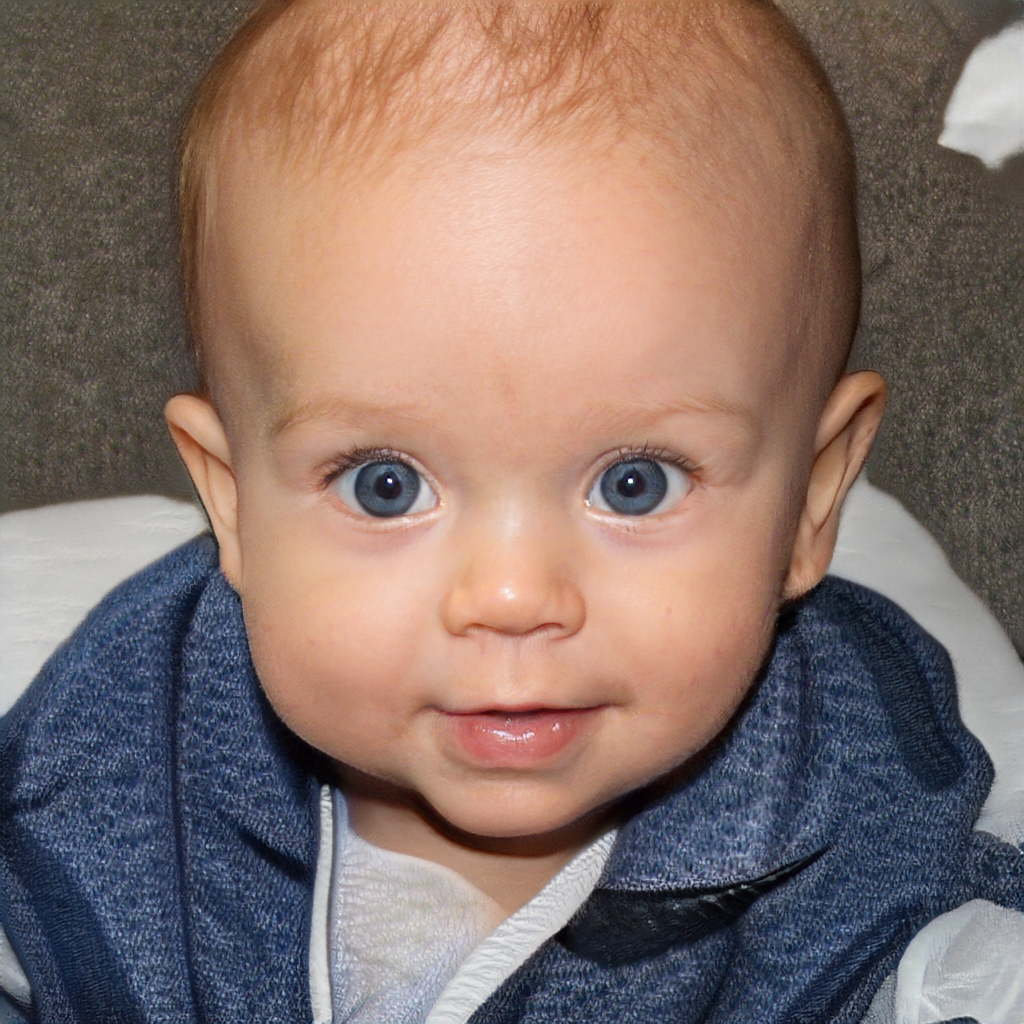
Gender: Male